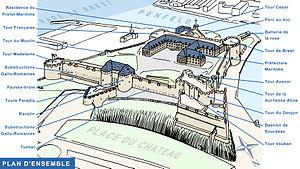
Le château de Brest est un château fort classé monument historique depuis le 21 mars 1923 situé dans le département du Finistère en France. Du Castellum romain du IIIᵉ siècle à la citadelle de Vauban jusqu'à aujourd'hui, il a traversé dix-sept siècles d’histoire et a conservé pendant tout ce temps sa vocation originelle de forteresse militaire. Il demeure aujourd'hui un site stratégique de première importance.